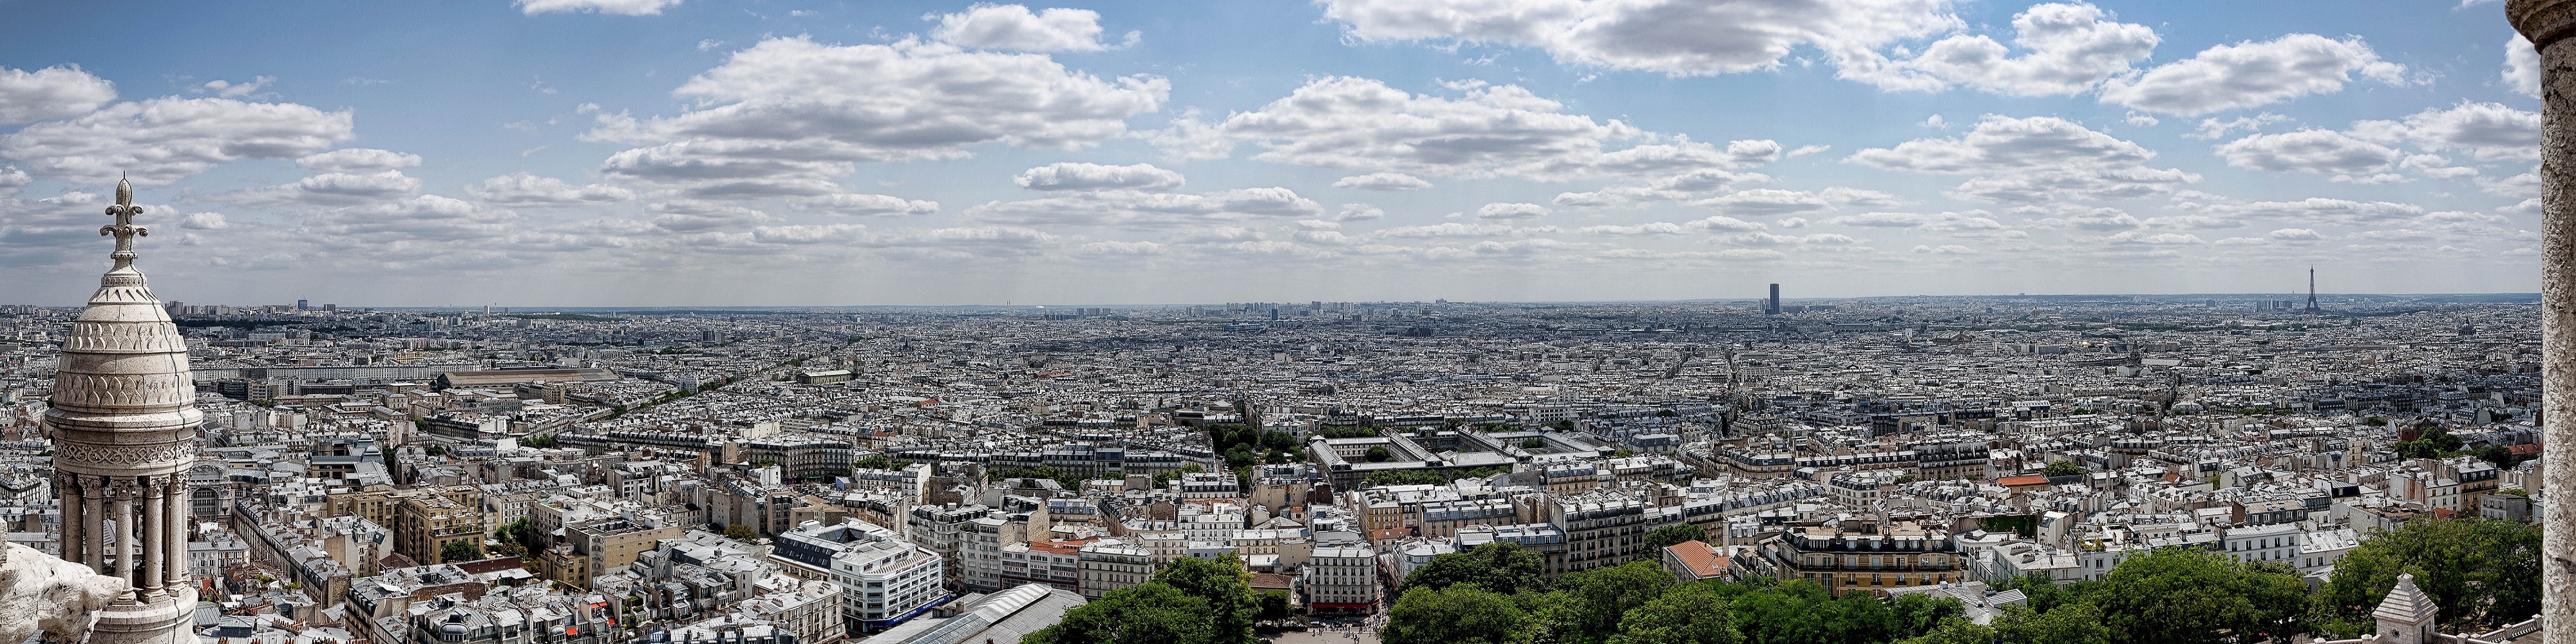
architecture, sky, sunset, skyline, photography, town, city, eiffel tower, paris, skyscraper, urban, cityscape, panorama, travel, france, europe, romantic, landmark, attraction, tourism, aerial, capital, clouds, french, famous, destination, metropolis, residential area, mecca, human settlement